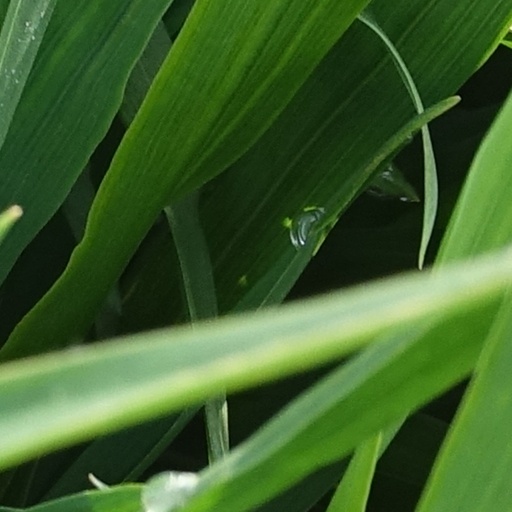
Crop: wheat